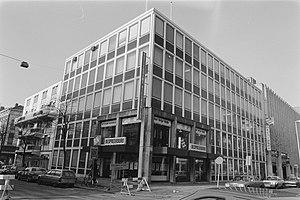
Het Vrije Volk est un quotidien social-démocrate néerlandais, fondé le 1ᵉʳ mars 1945, comme successeur du quotidien socialiste Het Volk, et d'autres quotidiens régionaux à l'instar de Voorwaarts à Rotterdam.